Chukwudi Iwuji

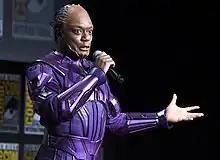
Iwuji in costume as the High Evolutionary at San Diego Comic-Con in 2022

Chukwudi "Chuk" Iwuji (born 15 October 1975) is a Nigerian-British actor. He is an Associate Artist for the Royal Shakespeare Company. He is known for his roles as Clemson Murn / Ik Nobe Lok in the first season HBO Max show "Peacemaker", as The High Evolutionary in the Marvel Cinematic Universe (MCU) film "Guardians of the Galaxy Vol. 3" (2023), and as Osita Halcrow in the Peacock show "The Day of the Jackal" (2024−present).